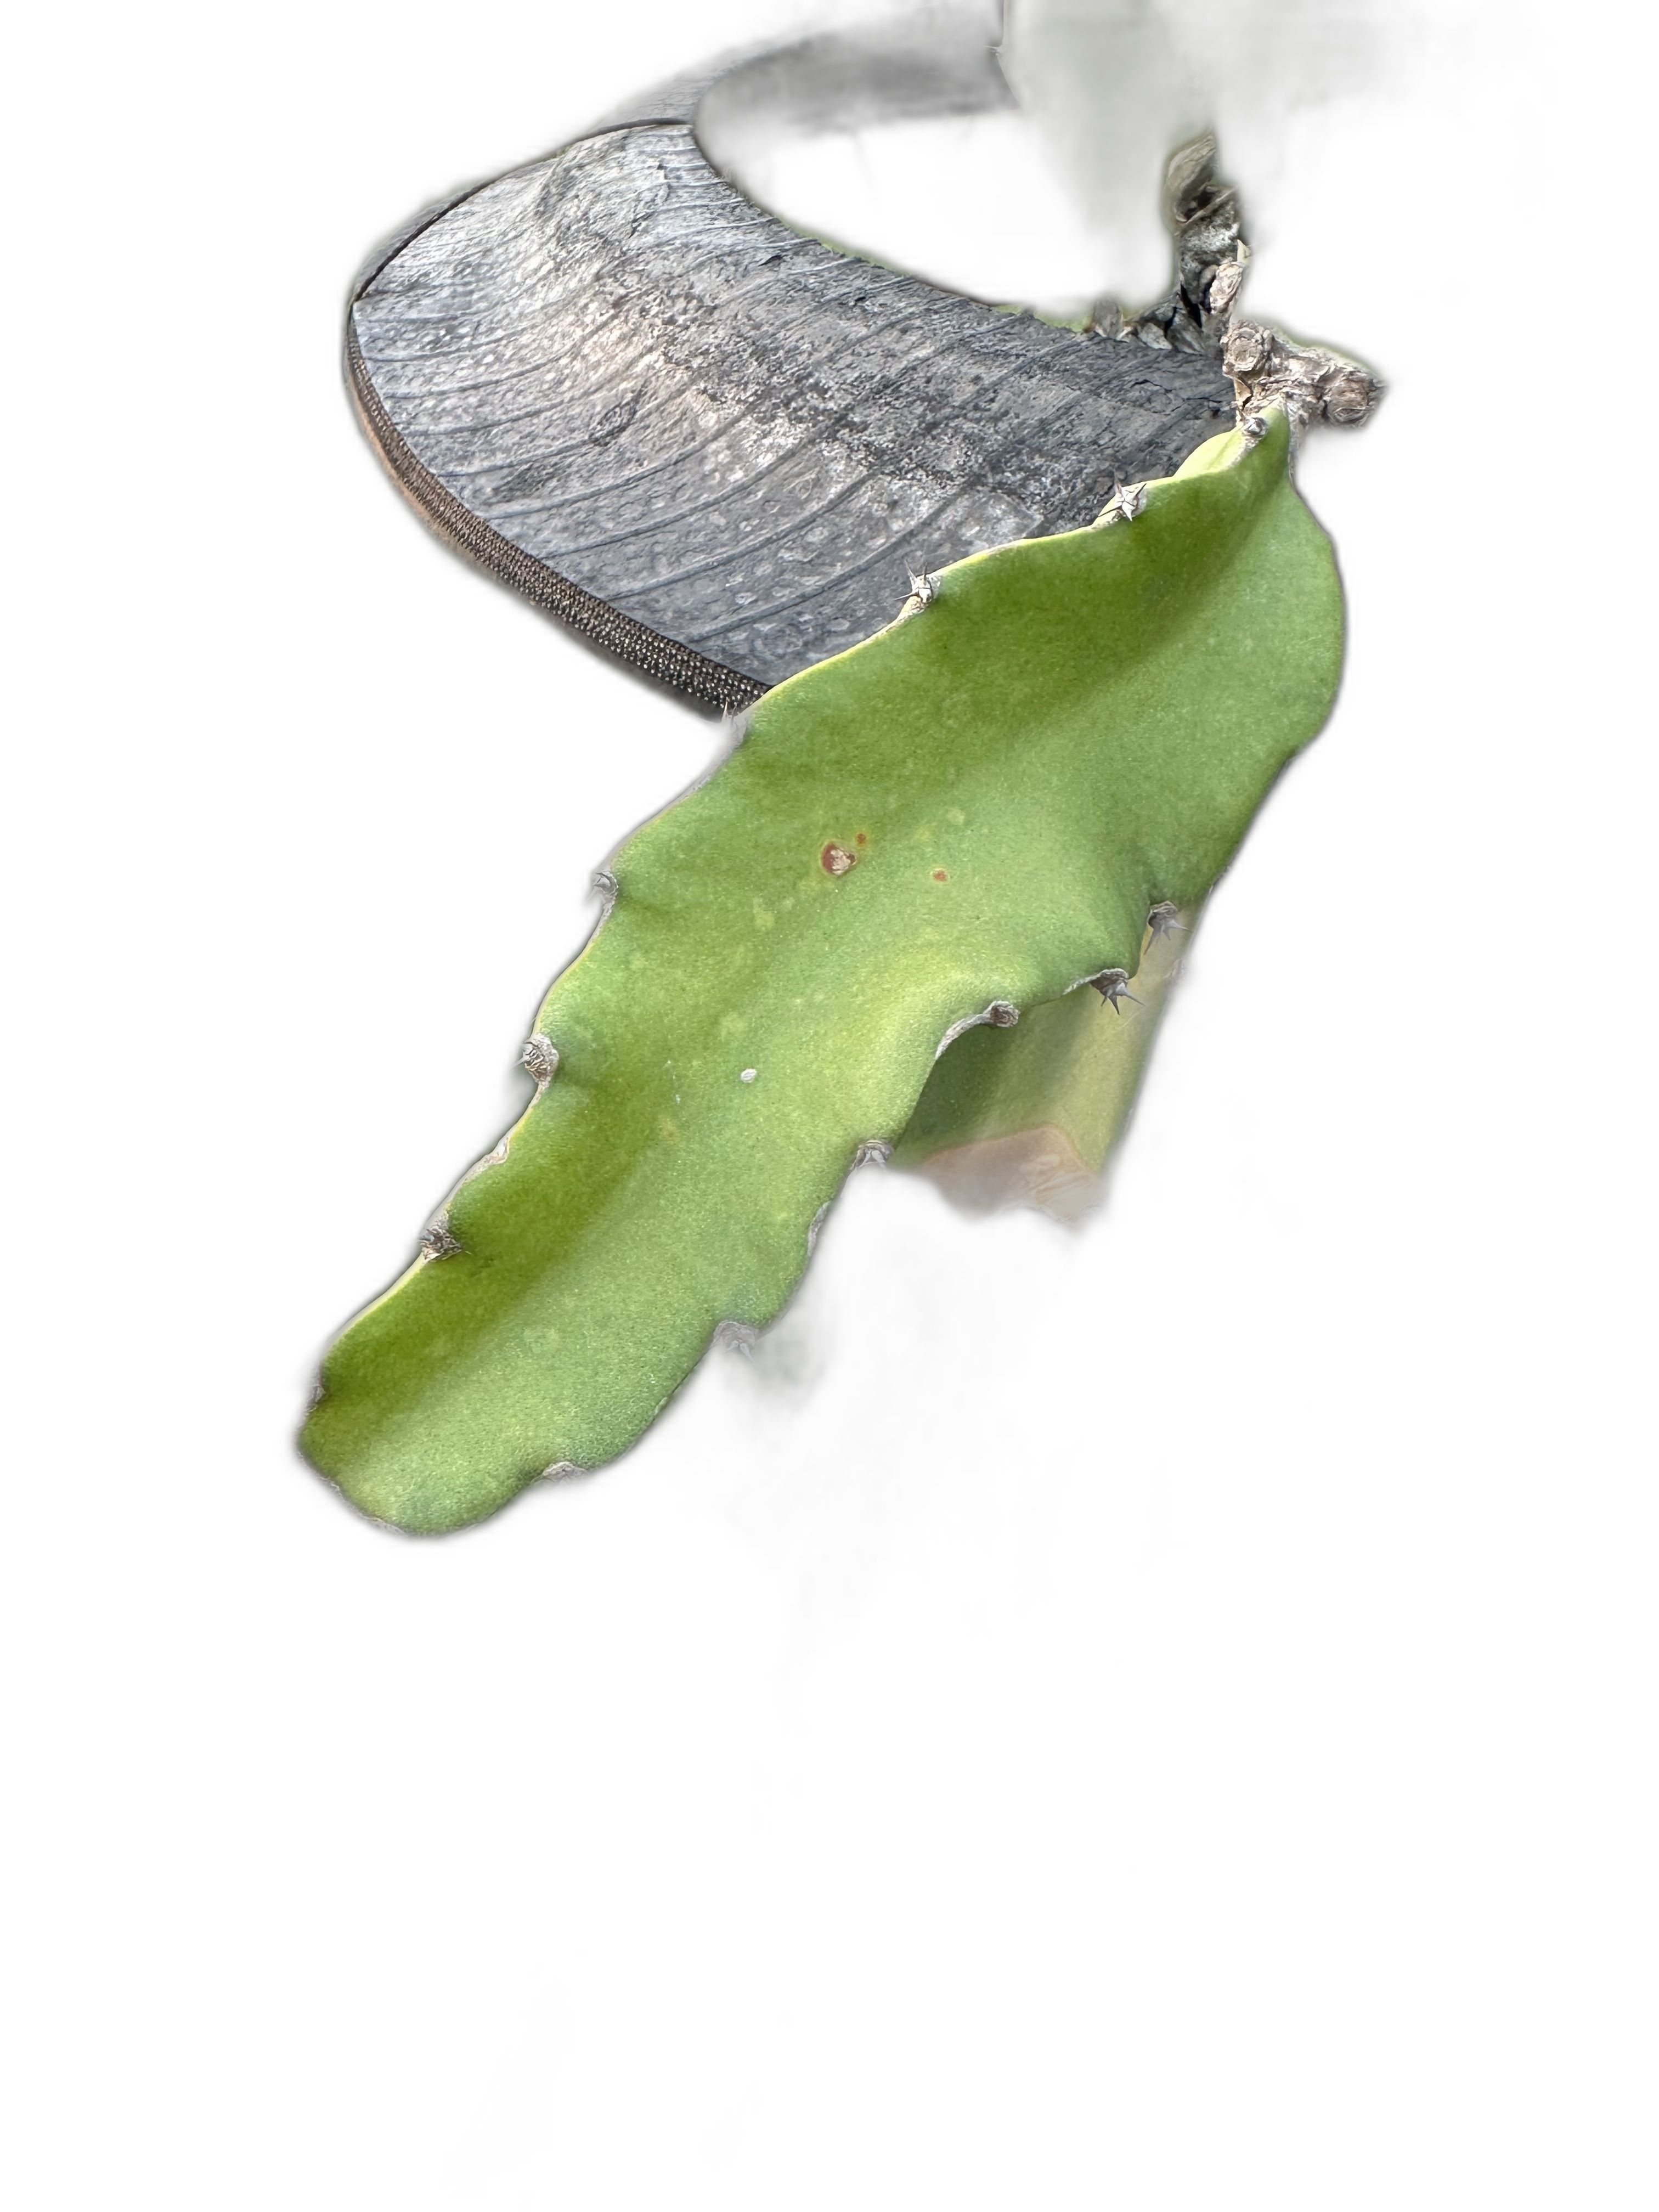
Label: Good leaf